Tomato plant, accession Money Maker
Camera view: bottom (45 deg); turntable rotation: 270 degrees
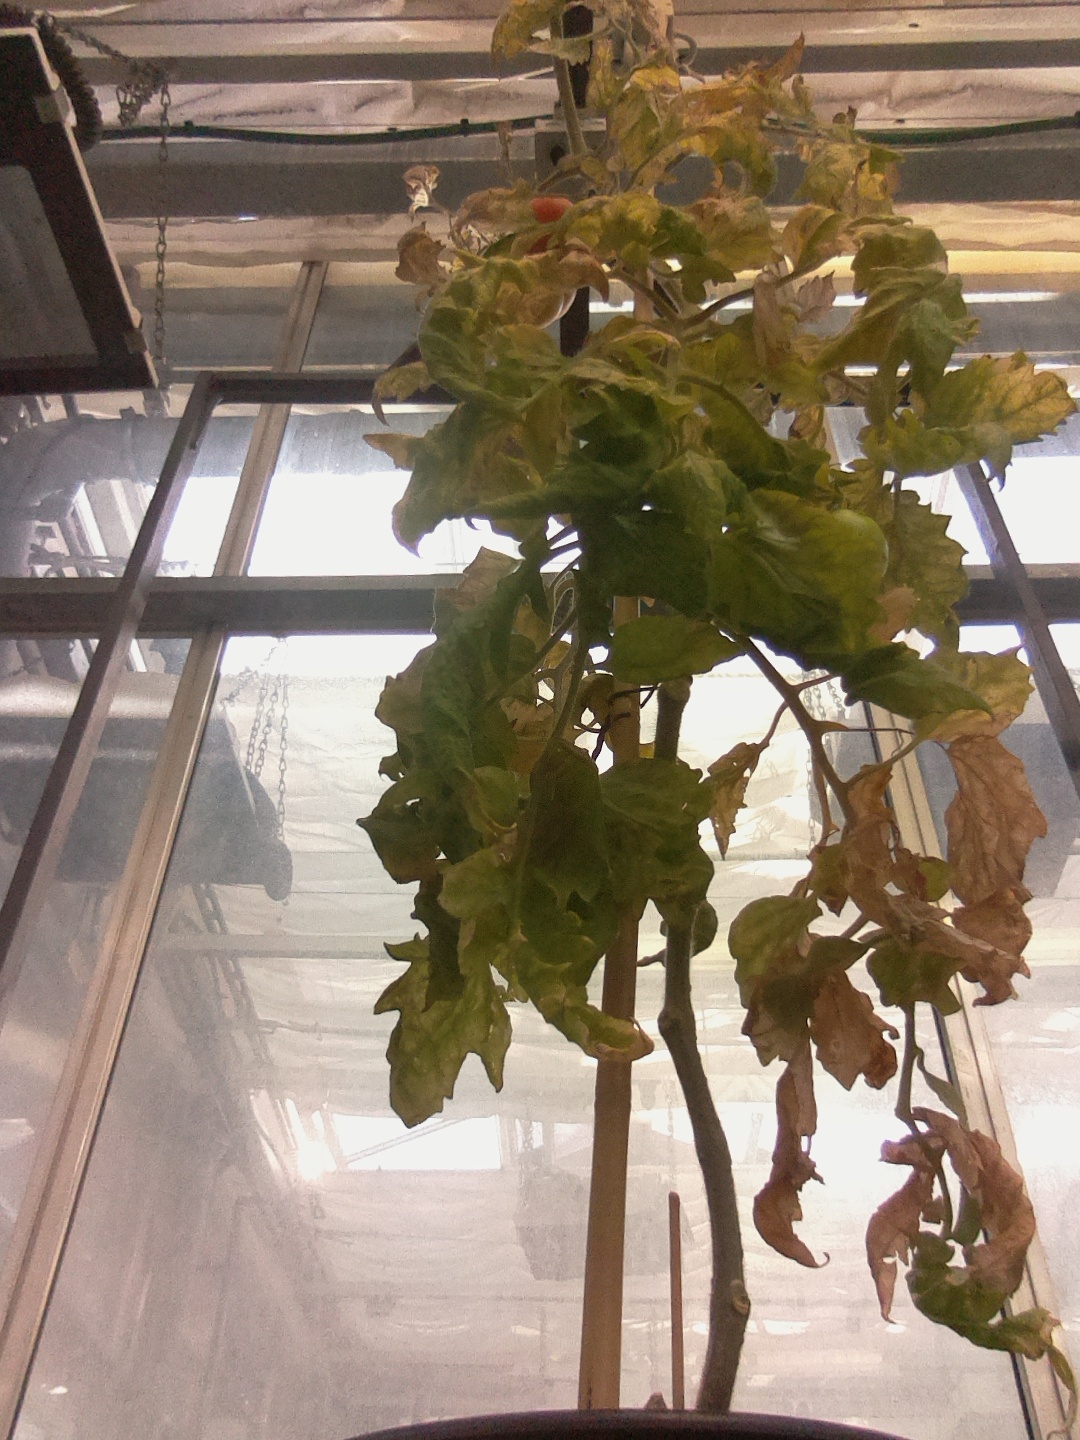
BBCH growth stage 88: 80%-90% of fruits show typical fully ripe color